Keweenaw Fault

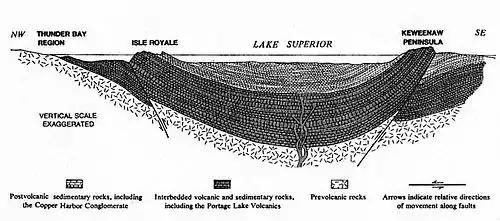
Geology of the Lake Superior Region - stratigraphy

The Keweenaw Fault is a reverse fault that bisects the Keweenaw Peninsula of the Upper Peninsula of Michigan. The fault thrusts lava flows of the Midcontinent Rift System onto sedimentary rocks of the Jacobsville Sandstone. The fault is part of the inversion of the Midcontinent Rift where a region that had previously undergone extension experienced significant contraction. This contraction occurred during the final stages of the Grenvillian orogeny. The Keweenaw Peninsula, itself, is the southeastern side of a large syncline beneath Lake Superior. The northwestern side forms Isle Royale.